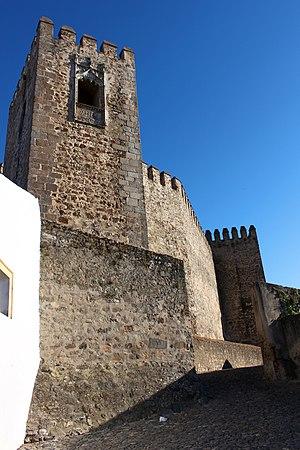
Cet article recense les monuments nationaux du district de Portalegre, au Portugal.